Voices of Terror

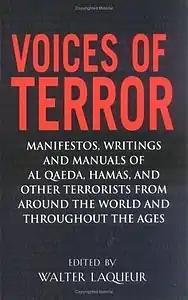
Cover of the first edition

Voices of Terror: Manifestos, Writings and Manuals of Al Qaeda, Hamas, and Other Terrorists from Around the World and Throughout the Ages is a book edited by scholar and historian Walter Laqueur. The book is a comprehensive anthology of 82 primary source documents related to terrorism. Each document is presented with a brief introduction and short explanatory text.